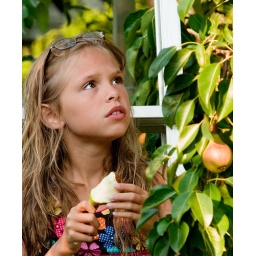
turtle dove in a pear tree